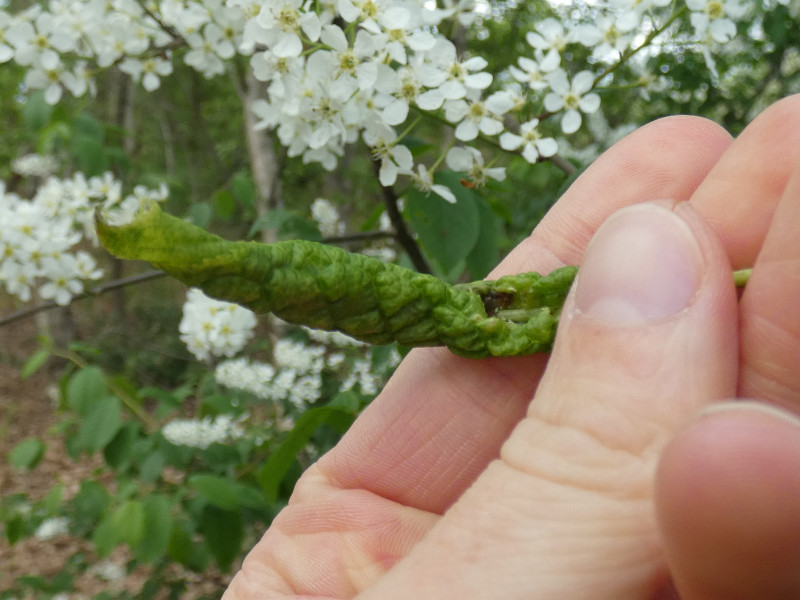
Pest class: bird_cherry_oat_aphid